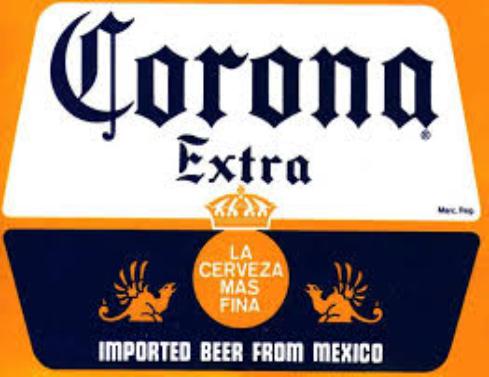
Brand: Corona
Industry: Food